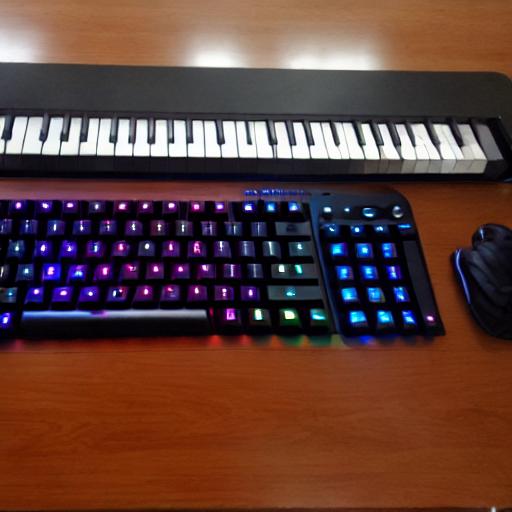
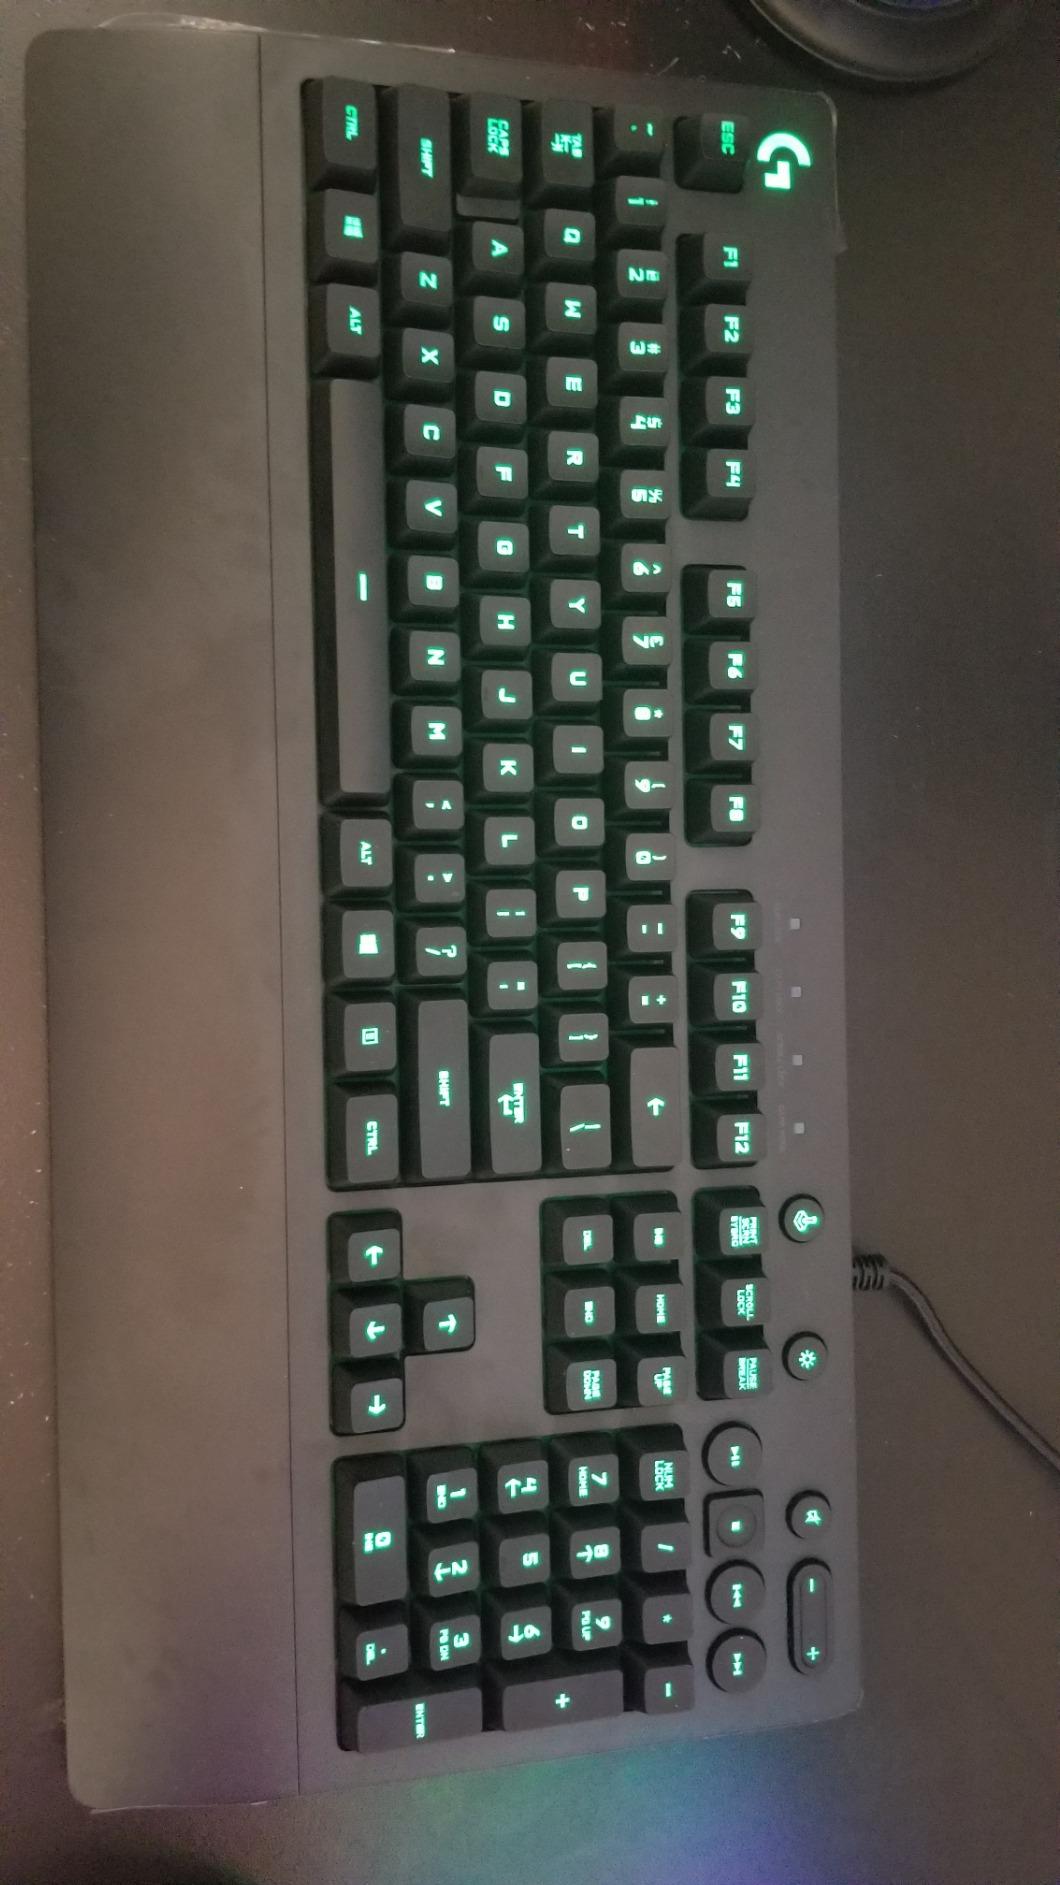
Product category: keyboard
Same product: no